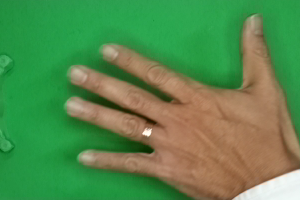
Label: paper